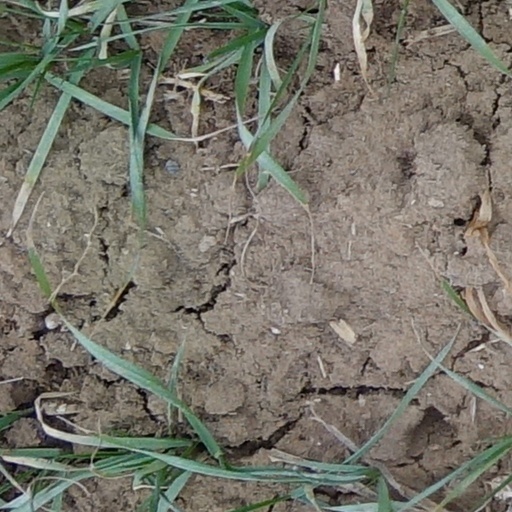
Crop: wheat